Tyrone Barnett

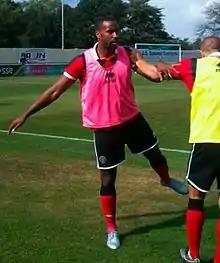
Tyrone Barnett pictured in 2016

Tyrone Barnett (born 28 October 1985) is an English semi-professional footballer who plays as a forward for club Stourbridge.